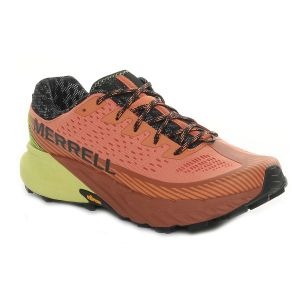
Merrell Scarpa da Trail Running Uomo  Agility Peak 5 Melone   Sconto 30%
Prezzo: 112,00 €